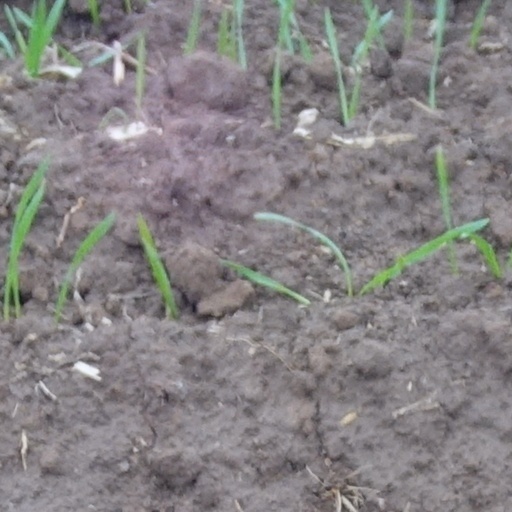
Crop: wheat